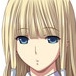
Portrait style: Anime Portrait